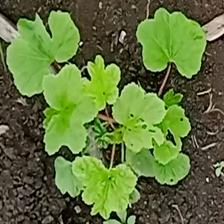
Weed species: Little_Mallow(Malva parviflora)